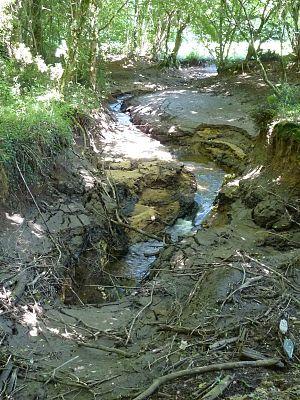
Gouffre du Bandiat, Chez Touchet, forêt de la Braconne. Rivières, Charente, France
Le Bandiat est une rivière du Sud-Ouest de la France et un affluent de la Tardoire, donc un sous-affluent de la Charente. Il arrose les trois départements de la Haute-Vienne, de la Dordogne et de la Charente, en région Nouvelle-Aquitaine.
Rivières est une commune du Sud-Ouest de la France située dans le département de la Charente.